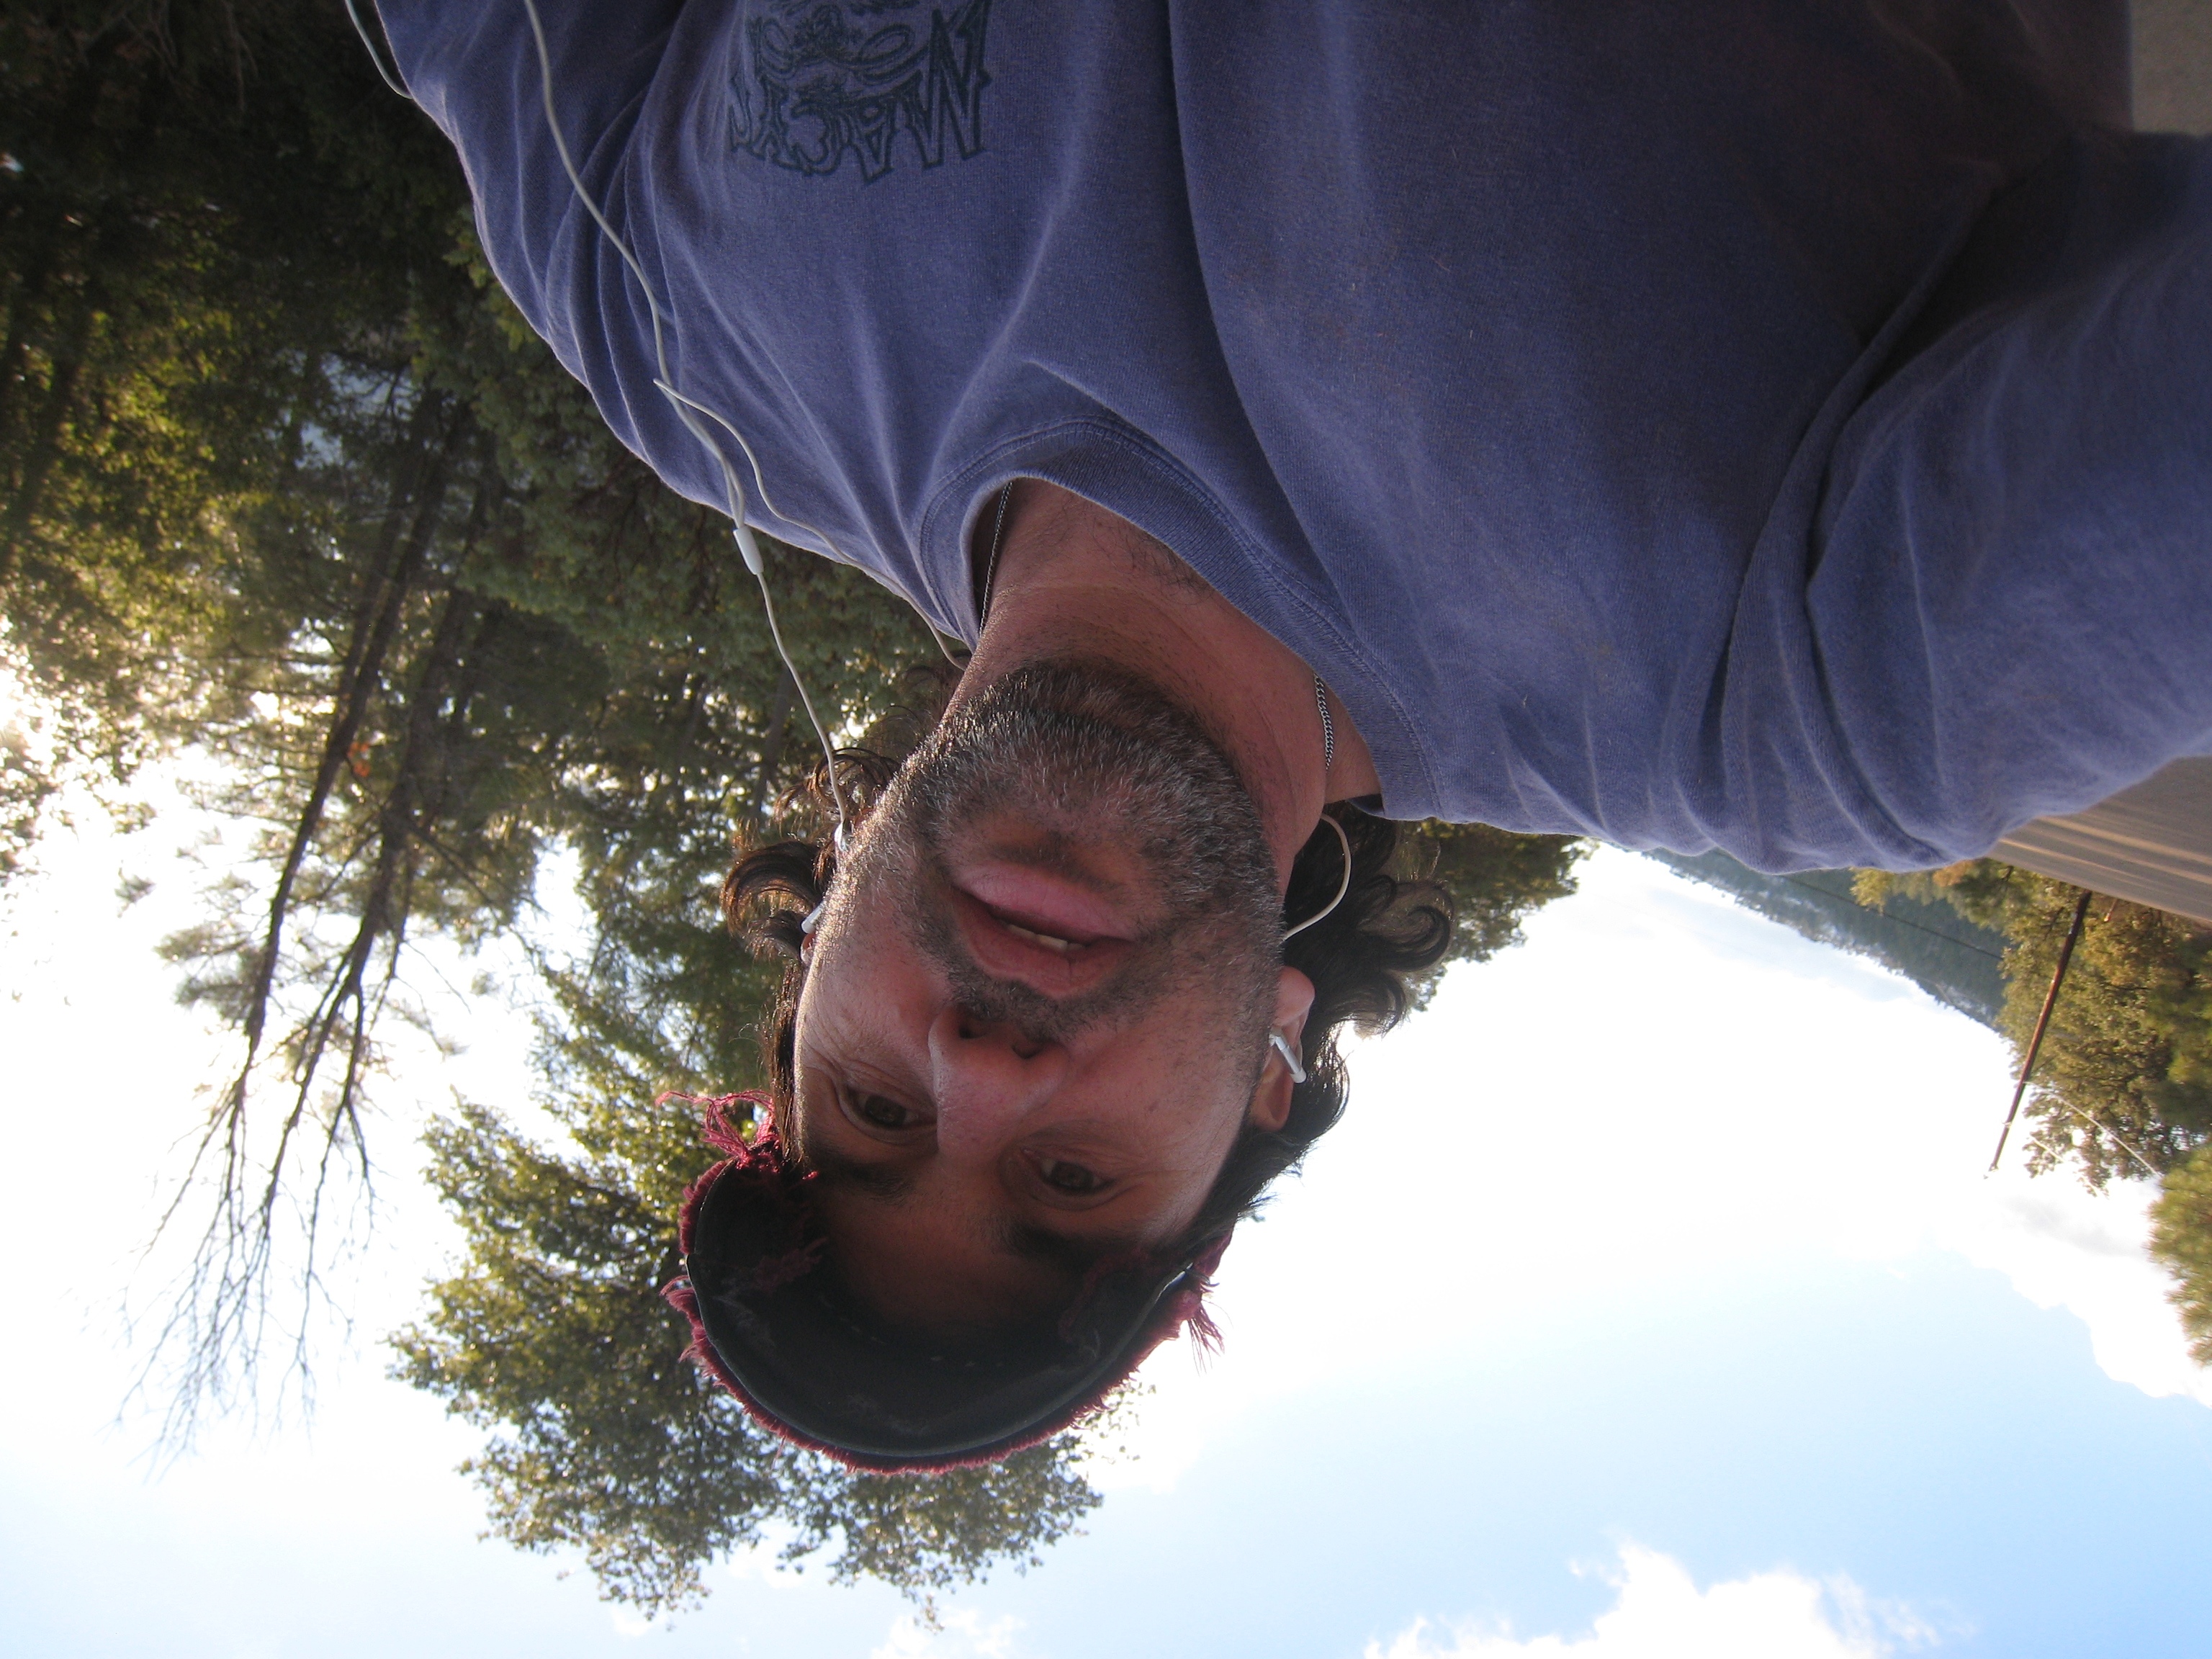
tree, water, sunlight, running, adventure, vacation, spring, color, blue, season, fun, 2010365